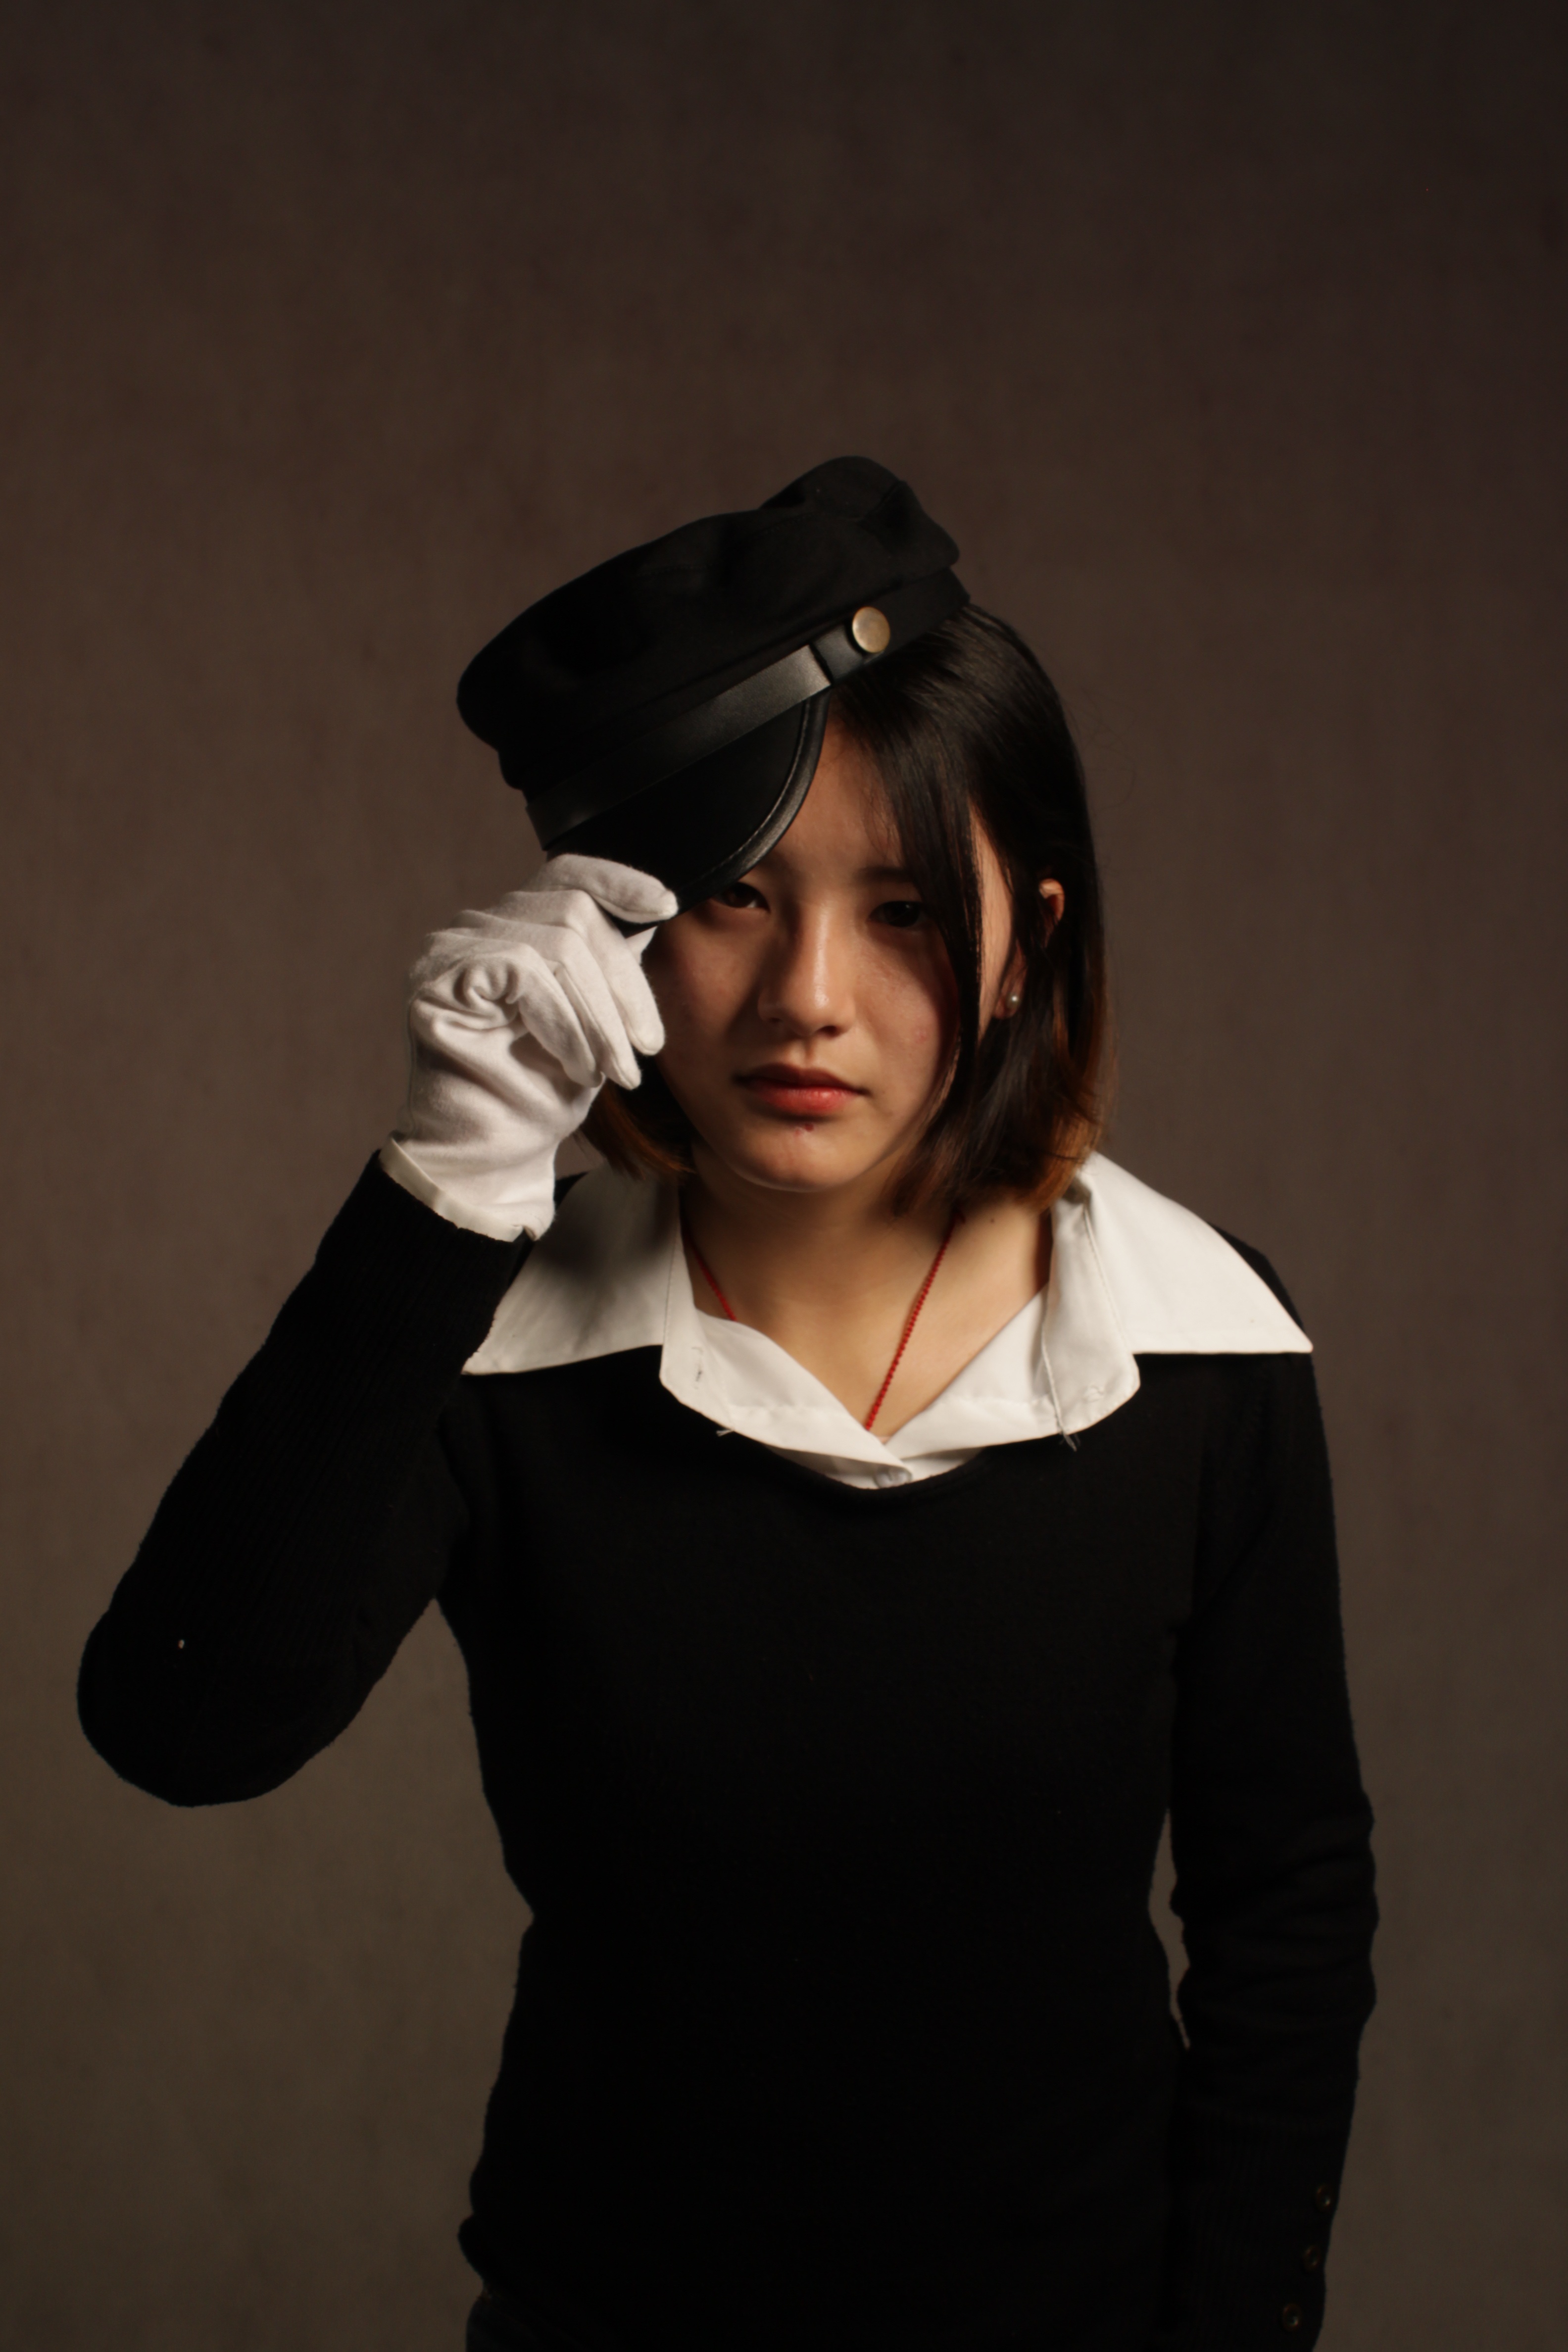
person, girl, woman, white, photography, portrait, model, indoor, darkness, fashion, clothing, black, lady, hairstyle, beauty, costume, magician, photo shoot, portrait photography